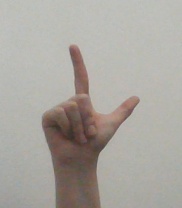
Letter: laam